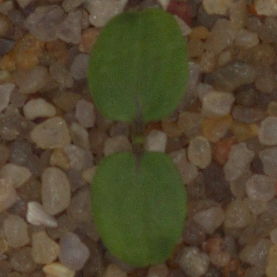
Label: cleavers